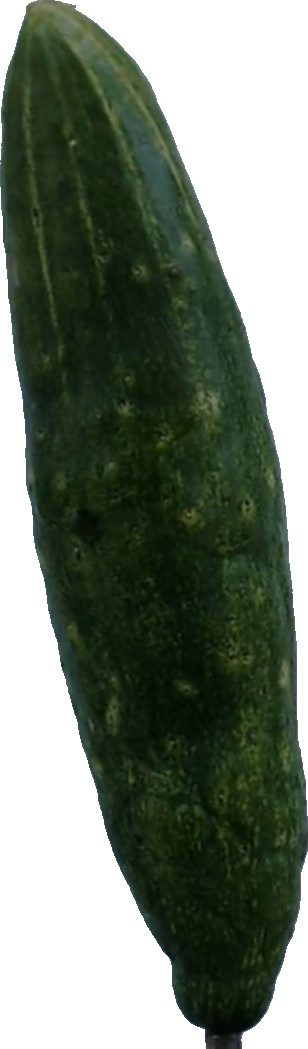
Label: cucumber_3